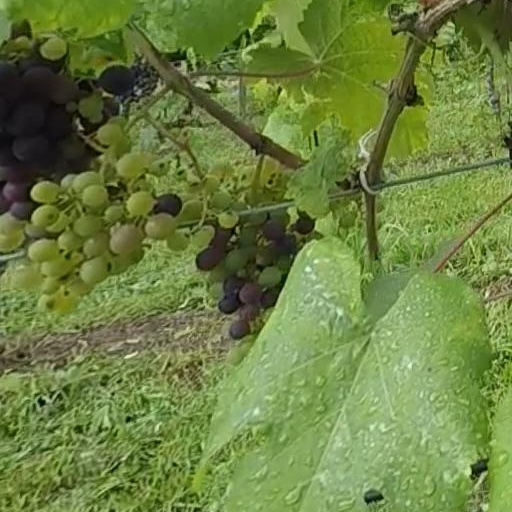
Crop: grape